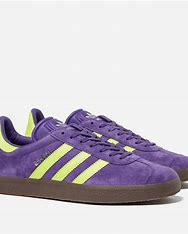
Brand: Adidas
Model: Gazelle